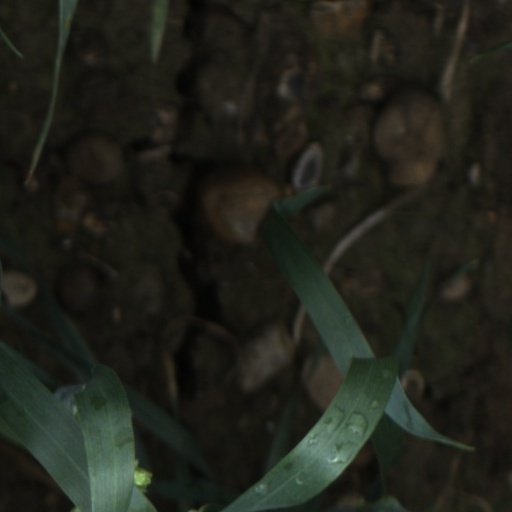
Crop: wheat